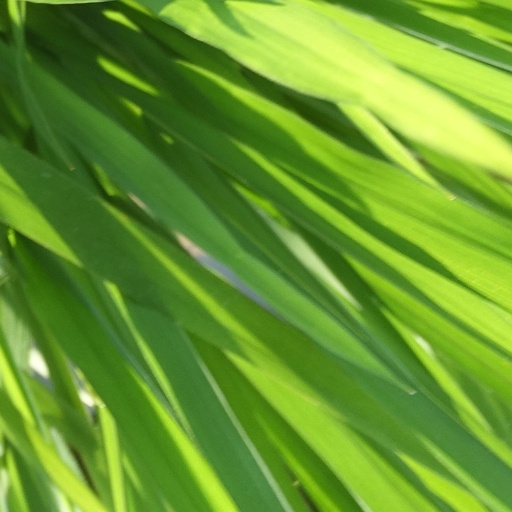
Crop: rice